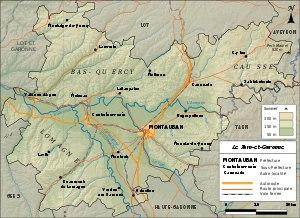
Le Tarn-et-Garonne est un département français appartenant à la région Occitanie. Il tire son nom du fleuve Garonne et de son affluent le Tarn.